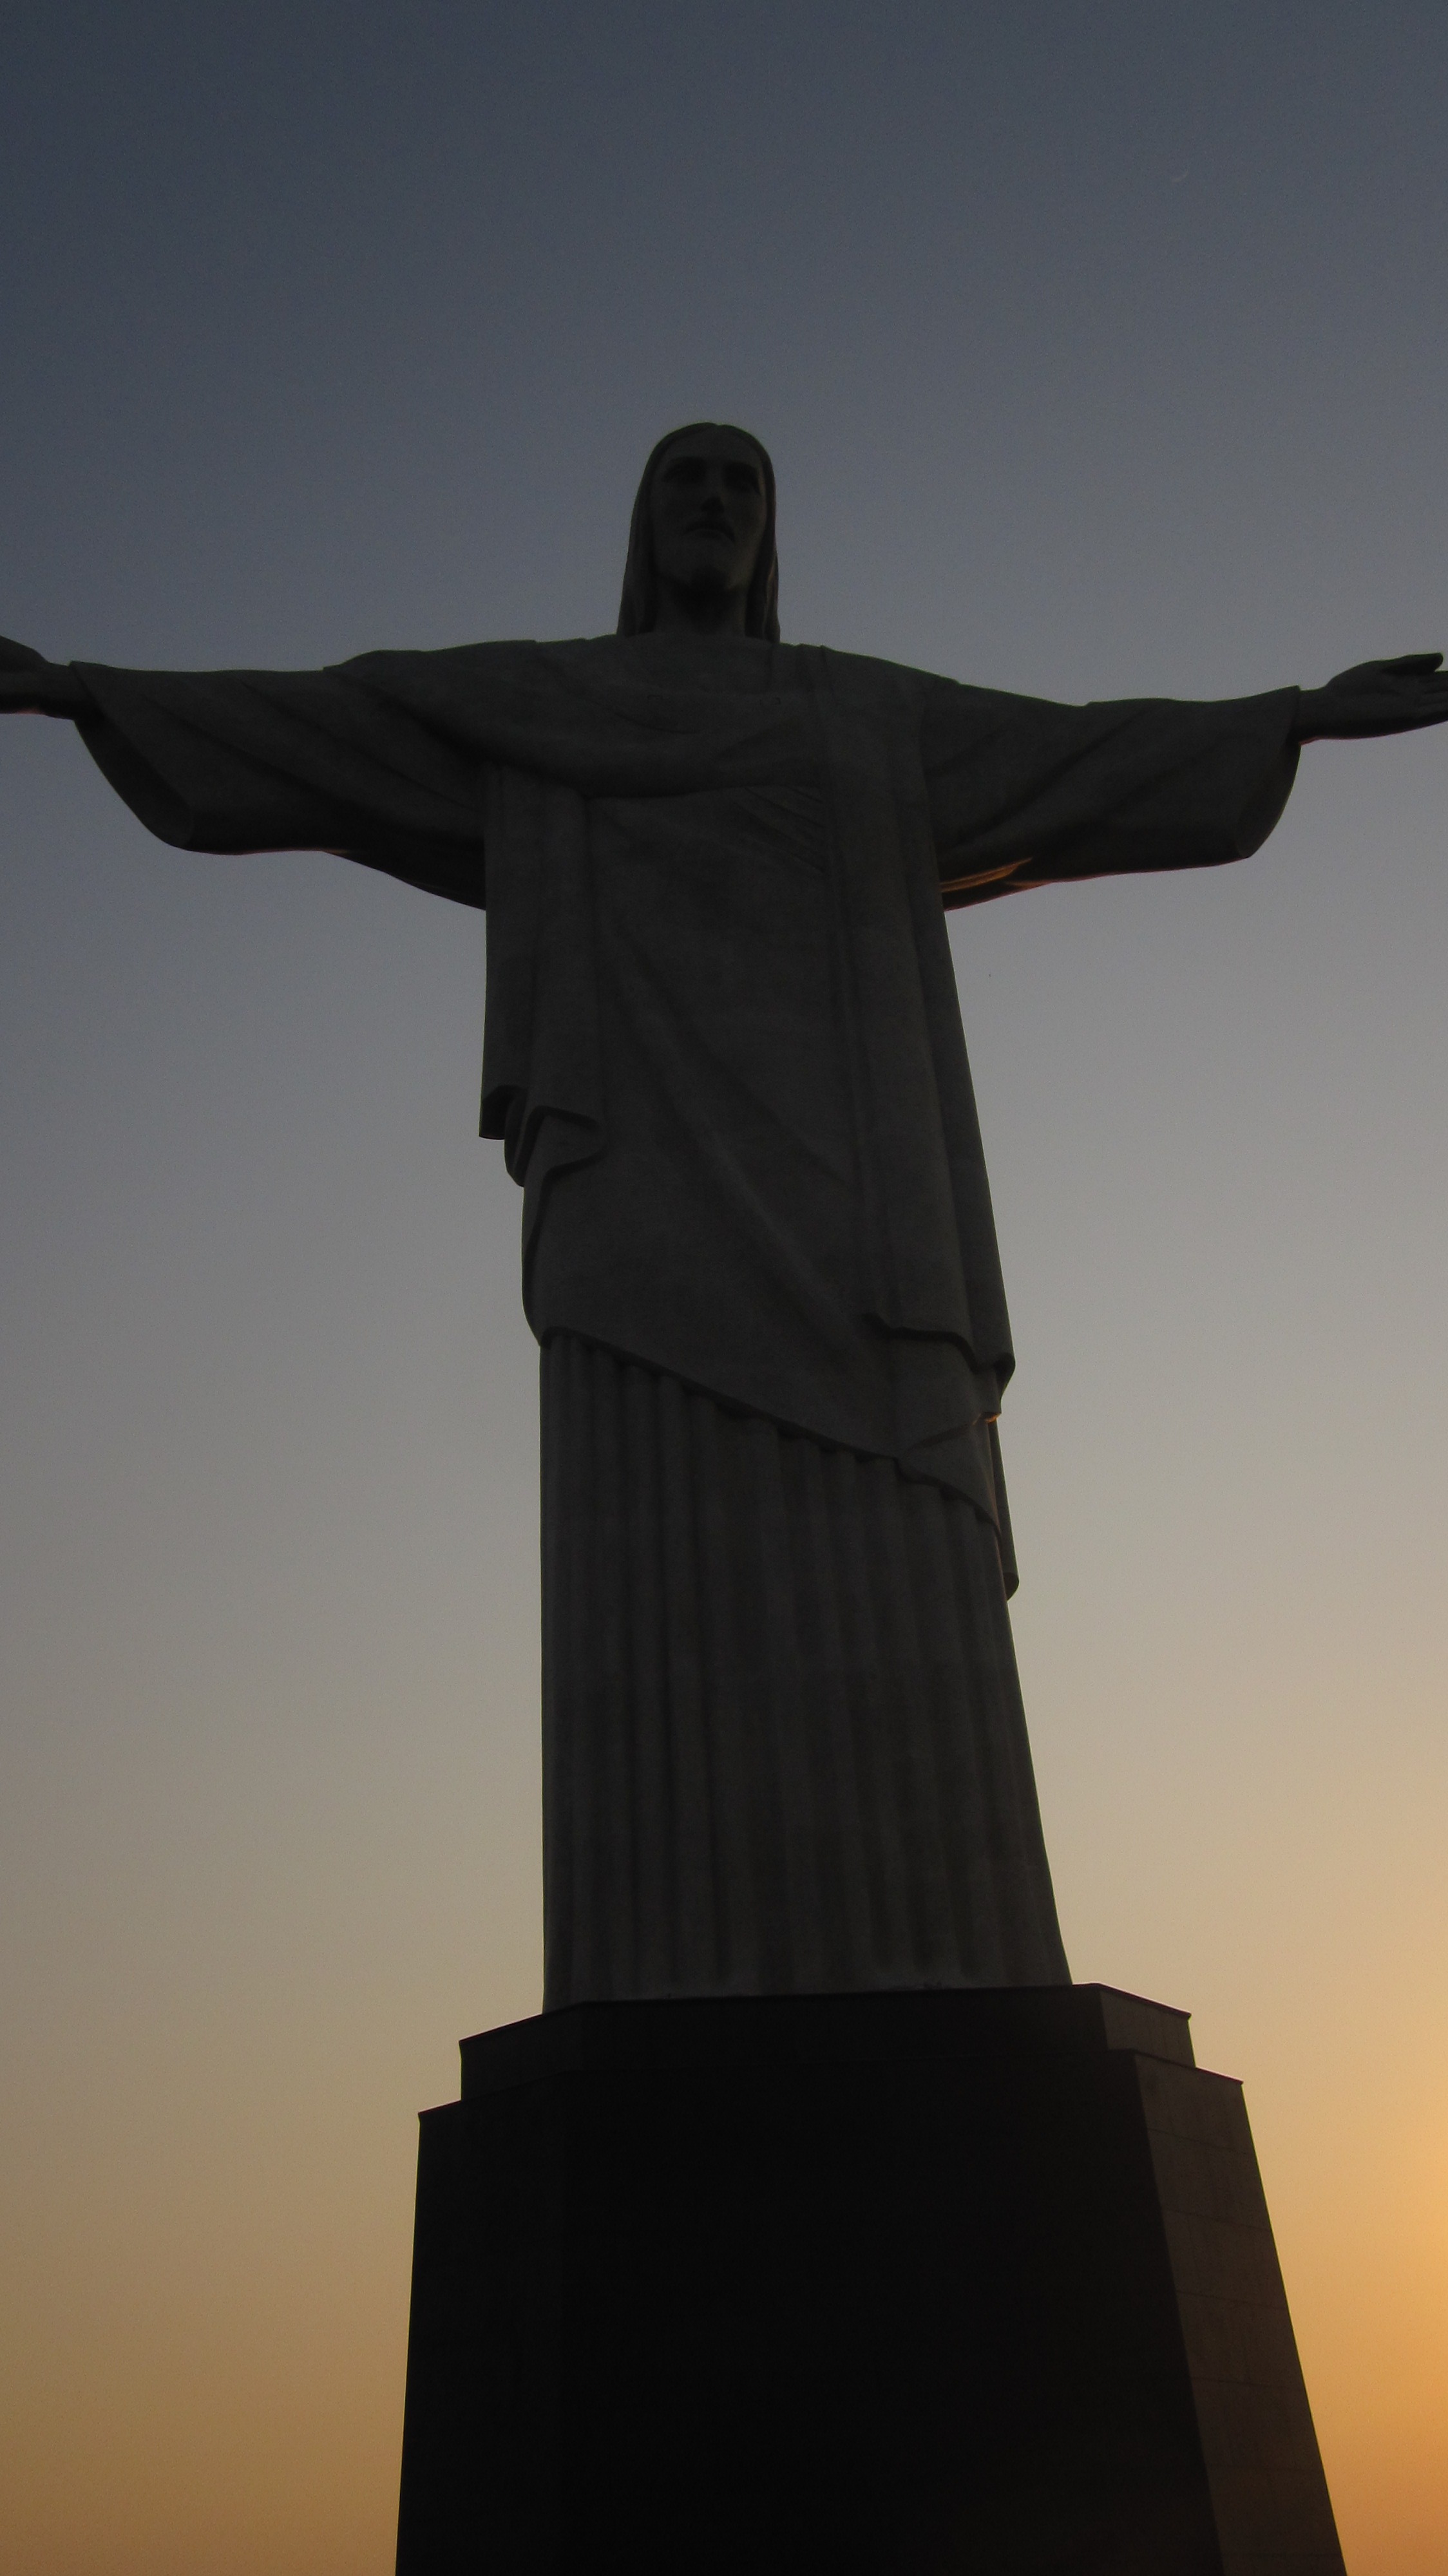
silhouette, sunset, monument, statue, symbol, cross, rio de janeiro, sculpture, christ, memorial, jesus, south america, brazil, redeemer